STS-119

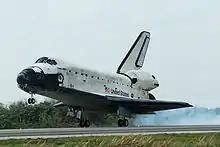
Space Shuttle "Discovery" lands after completing its STS-119 mission.

Crew members from space shuttle "Discovery" and the International Space Station closed their respective hatches at 17:59 UTC. The Space Shuttle undocked from the International Space Station at 19:53 UTC.